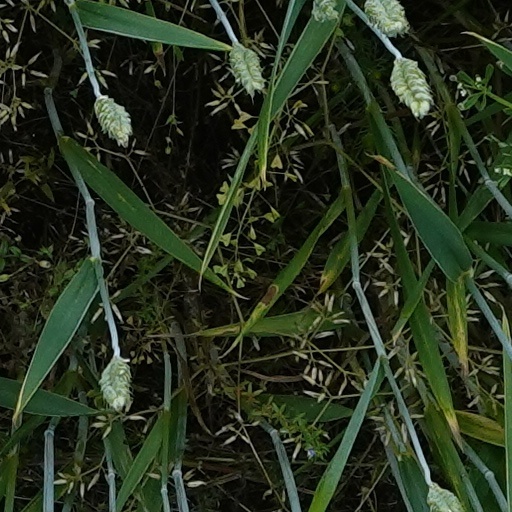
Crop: wheat